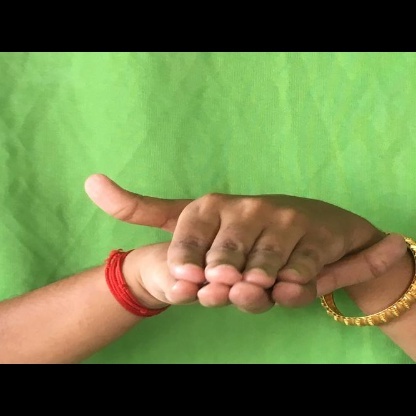
Mudra: Matsya